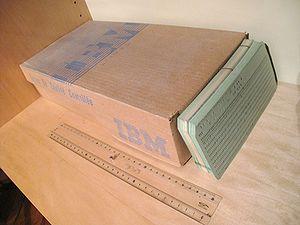
Boîte en carton pour cartes perforées. Les cartes vierges étaient livrées dans ces boites qui étaient aussi utilisées pour stocker les programmes avec les cartes perforées. De gros programmes de quelques milliers de lignes de programme se traduisaient par autant de cartes stockées dans ces boites. Elles devaient être entrées dans le lecteur en respectant leur ordre de classement.